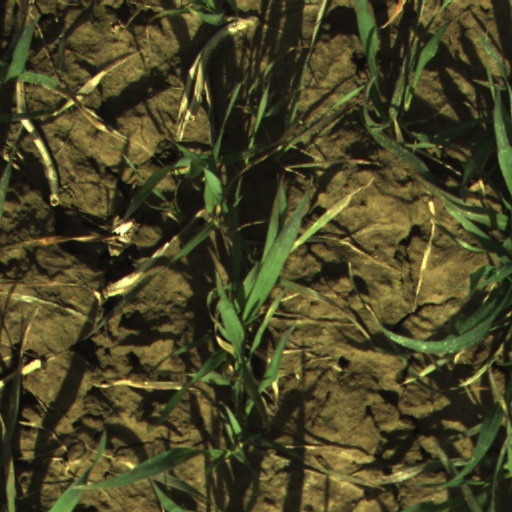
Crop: wheat